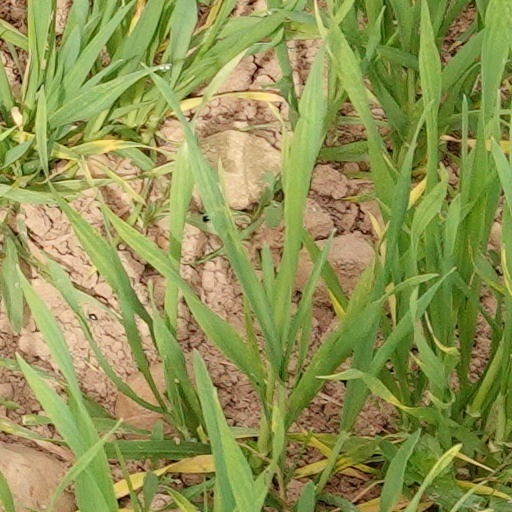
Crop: wheat